2 yen note

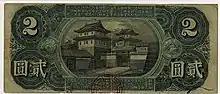
Reverse side of a 2 yen "old national banknote".

The idea for in Japan came from Itō Hirobumi when he was studying the United States in 1871. During this time the Meiji government was working to establish a gold-backed monetary system based on Hirobumi's recommendation. The Japanese government accepted Hirobumi's proposal for national bank notes in 1872 by establishing the "National Bank Act" which organized a decentralized "U.S.-style" system of national banks. Each of these banks was chartered by the state to issue notes exchangeable for gold from reserves held by the banks. Permission was eventually given to these private banks allowing national bank notes to be issued in August 1873. The first bank notes issued are also referred to as . Two yen national bank notes in particular measure 80 mm x 190 mm in size, and are modeled after their counterparts in the United States. The obverse features clan leaders Nitta Yoshisada and Kojima Takanori with bank seals, while the reverse depicts the Tokyo Imperial Palace. These circulated as convertible notes for roughly three years before the rising price of gold became an issue. As a response, an amendment to the "National Bank Act" was adopted in August 1876 making the notes inconvertible. Under this amendment there was no limit on the amount of paper money that could be issued. This action also allowed private banks to redeem national bank notes for government issued inconvertible Meiji Tsuho notes rather than for gold. Negative effects from this amendment in the form of inflation were greatly amplified by the Satsuma Rebellion in February 1877. While the rebellion was quickly resolved, the Japanese government had to print a large amount of fiat notes as payment. As two yen notes were never printed as fiat notes, they continued to circulate while a series of events changed Japan's banking system. In July 1877 then prime minister Ōkuma Shigenobu realized that keeping Japan on a gold standard was pointless given the low price of silver. The silver one yen coin was thus brought into domestic commerce on May 27, 1878, switching Japan to a de facto silver standard. This did little good for fiat currency as it continued to lose its value against silver coinage. The issuance of national bank notes was ultimately suspended in 1880 by then prime minister Matsukata Masayoshi.